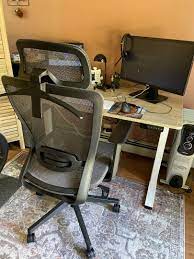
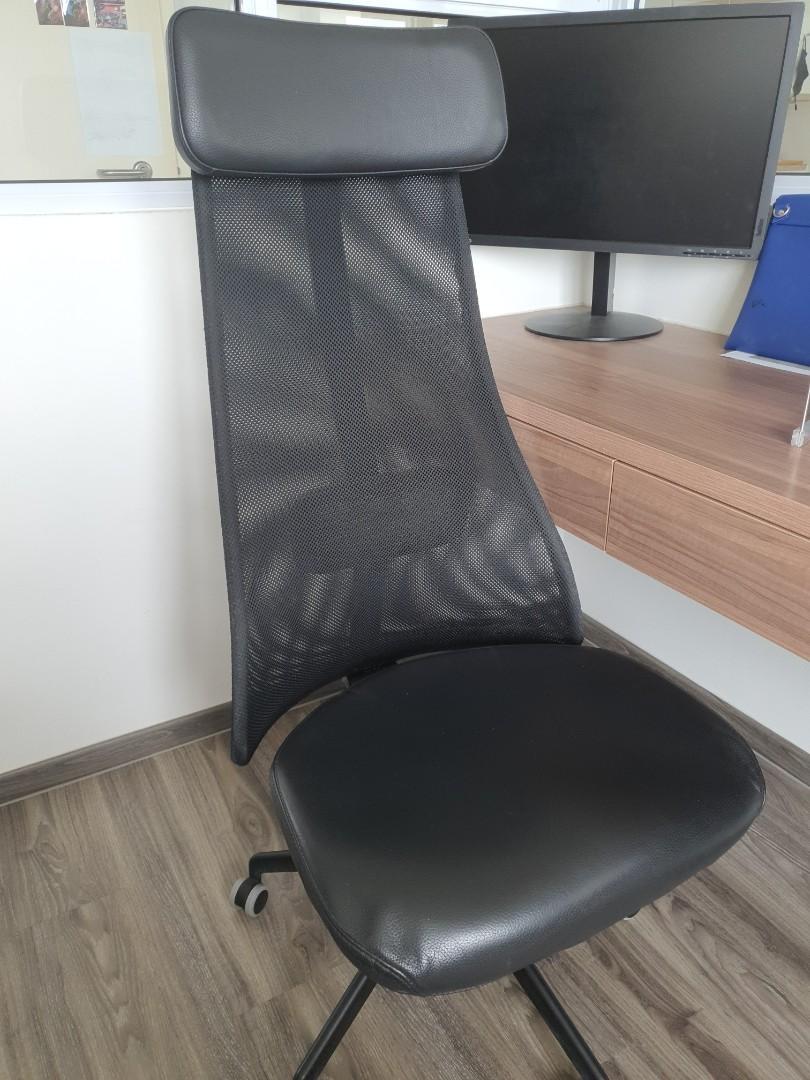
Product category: items_chair
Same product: no